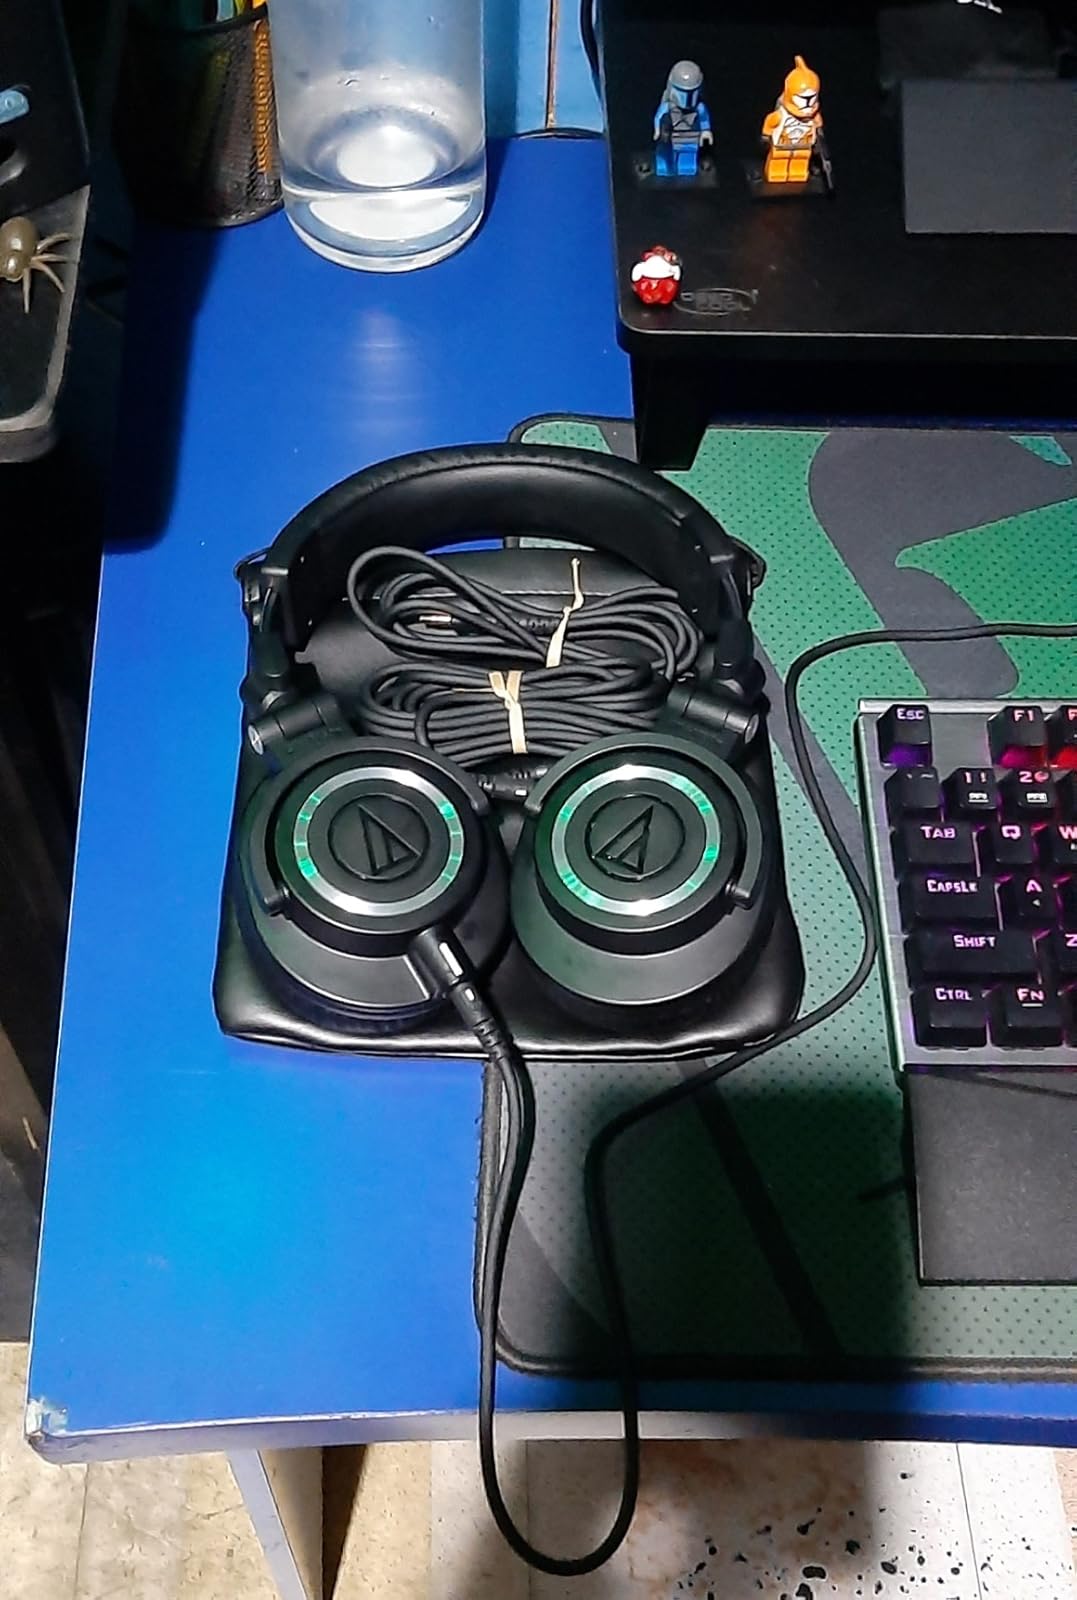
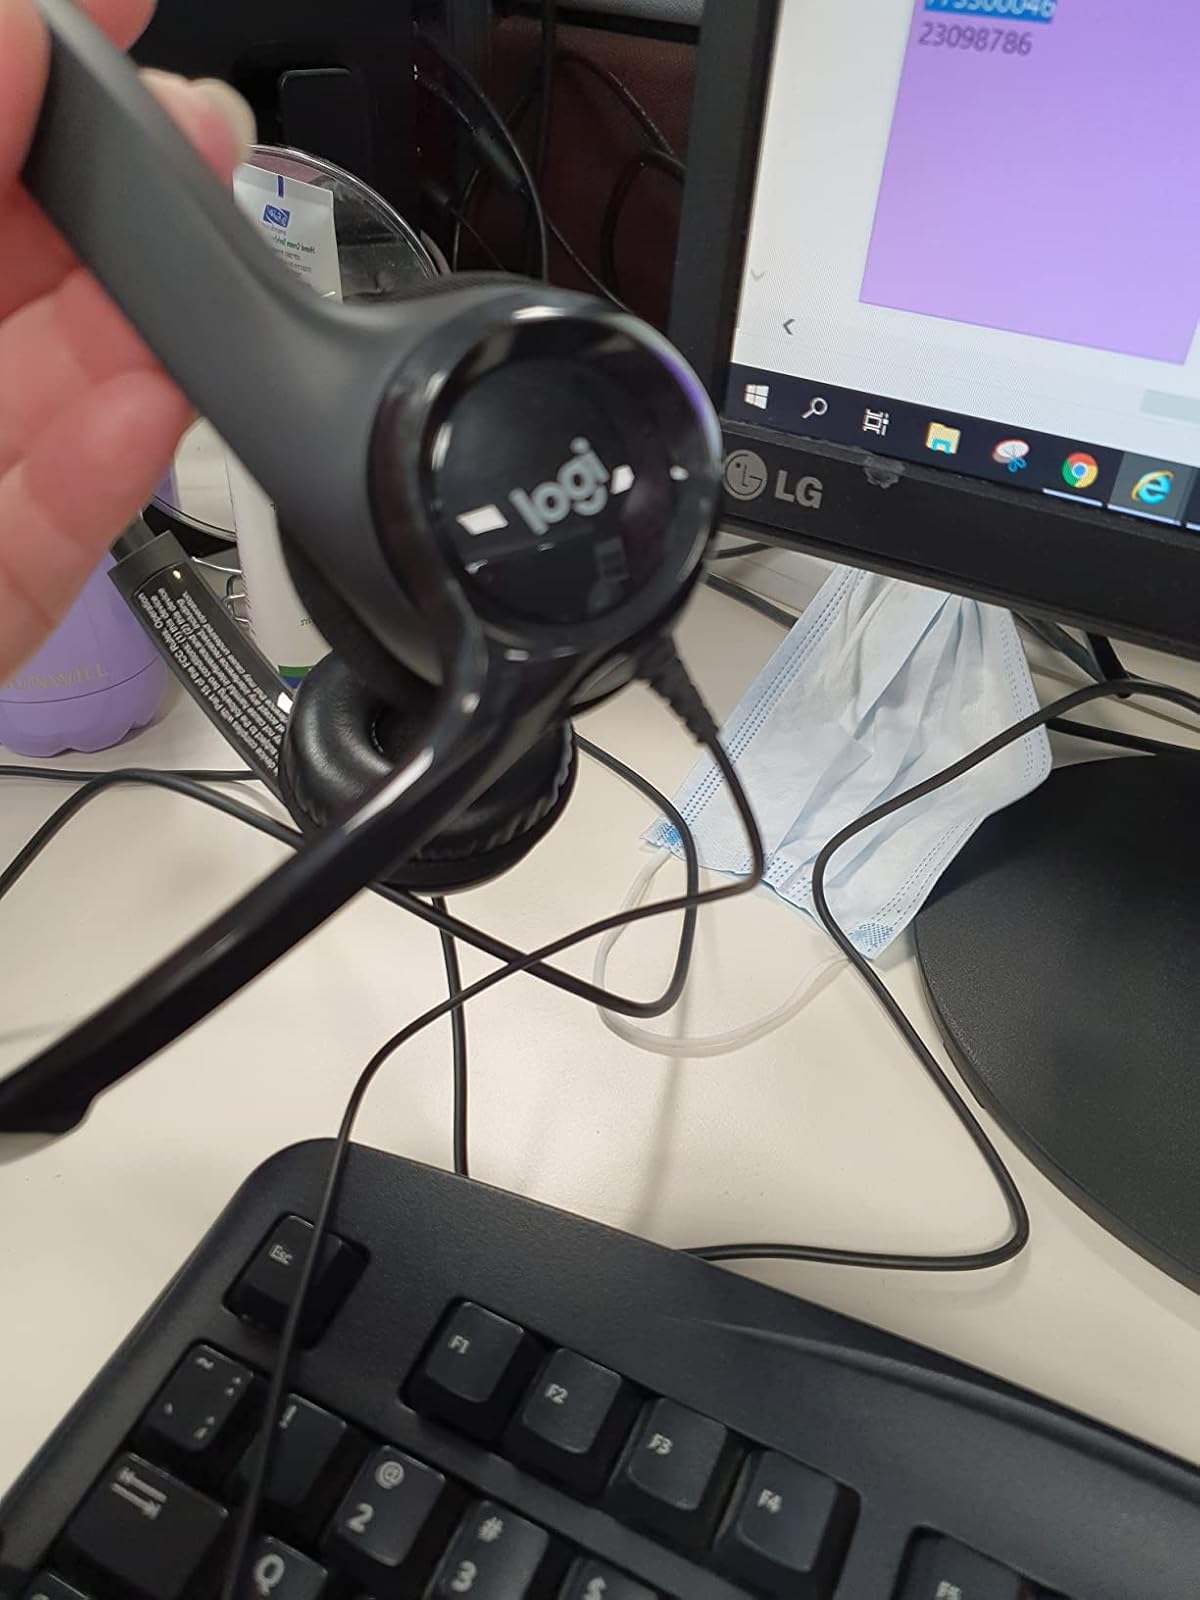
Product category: headphones
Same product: no